Edward Foote

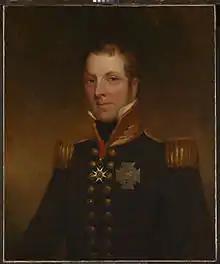

Vice-Admiral Sir Edward James Foote, KCB (20 April 1767 – 23 May 1833) was a prominent Royal Navy officer during the late eighteenth and early nineteenth centuries. He served on a number of ships and at several actions, but is best known for becoming caught up in the aftermath of the collapse of the Parthenopean Republic at Naples in 1799. Foote had already signed a convention with rebel leaders assuring their safety when he was overruled by Lord Nelson. As a result, most of the rebels, including women, were executed. Nelson was heavily criticised for his role in the executions, but Foote failed to protest the decision until many years later, once Nelson was dead. This overshadowed his career and he did not serve in a position of responsibility again. He commanded the royal yacht during most of the Napoleonic Wars, and although he was knighted and continued to rise through the ranks post-war he did not see active service. He died in 1833 in Southampton.